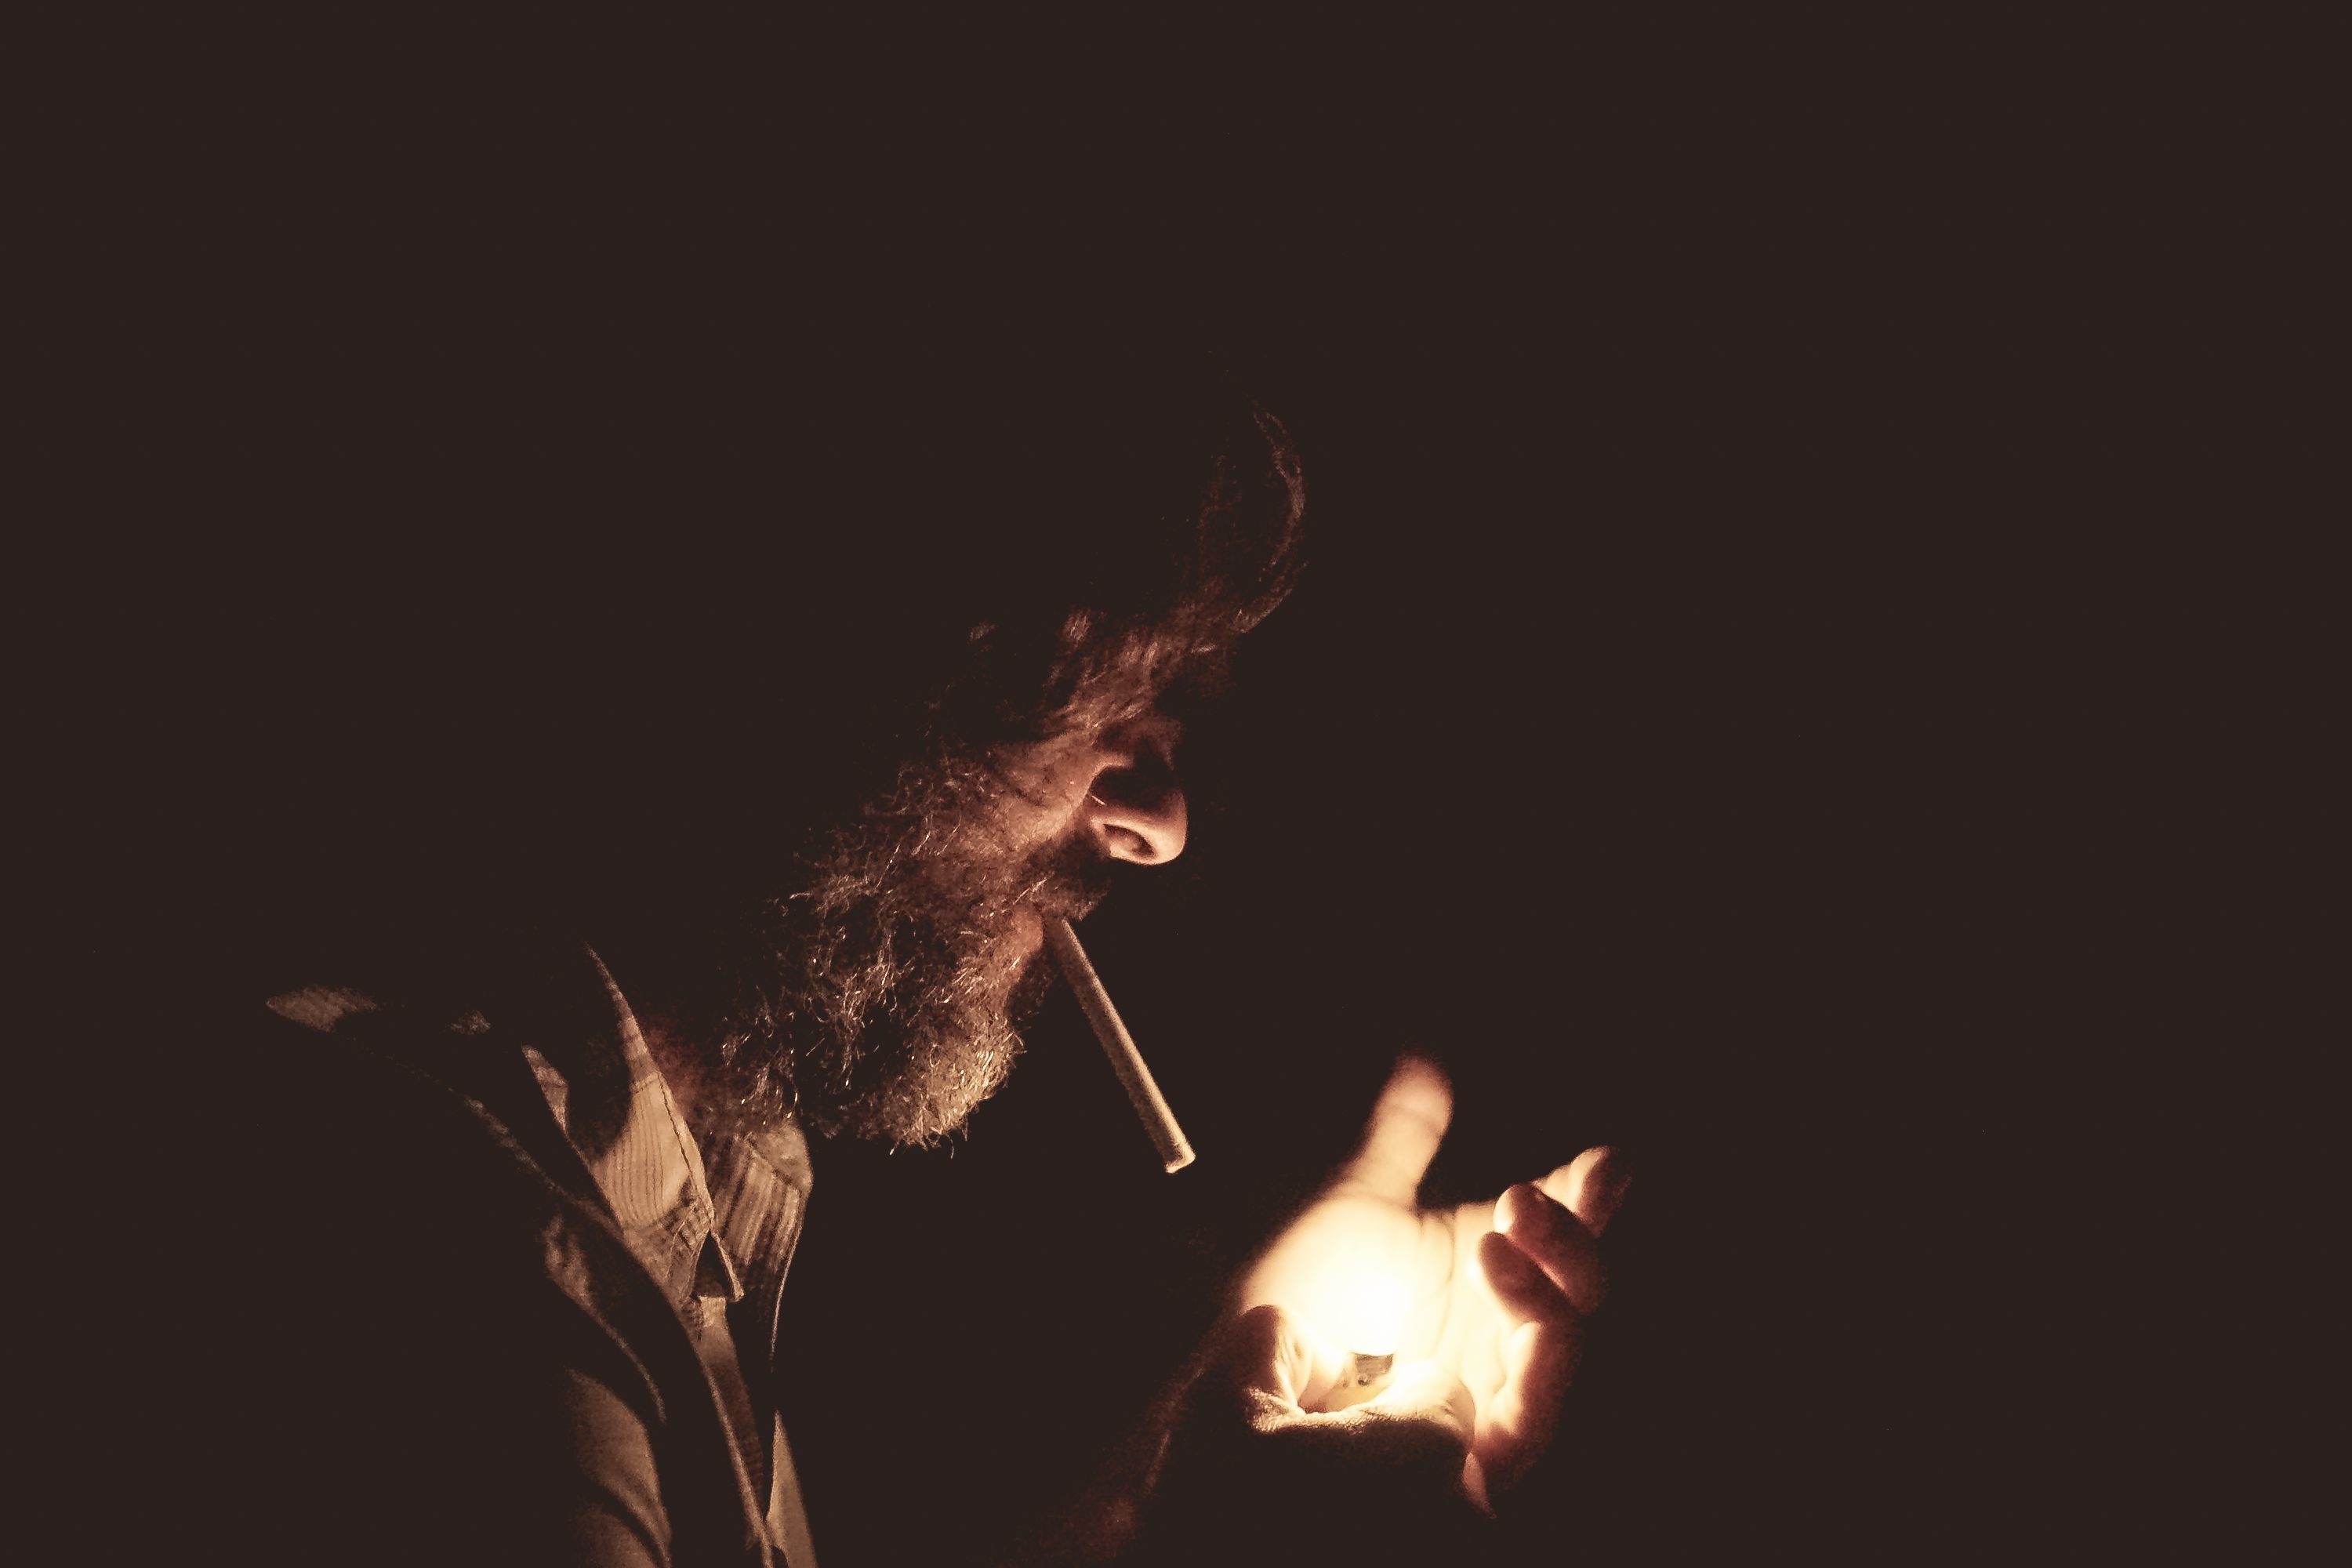
man, light, night, sunlight, alone, smoking, male, sparkler, flame, fire, darkness, campfire, lighting, cigarette, beard, lighter, hairy, smoker, unhealthy